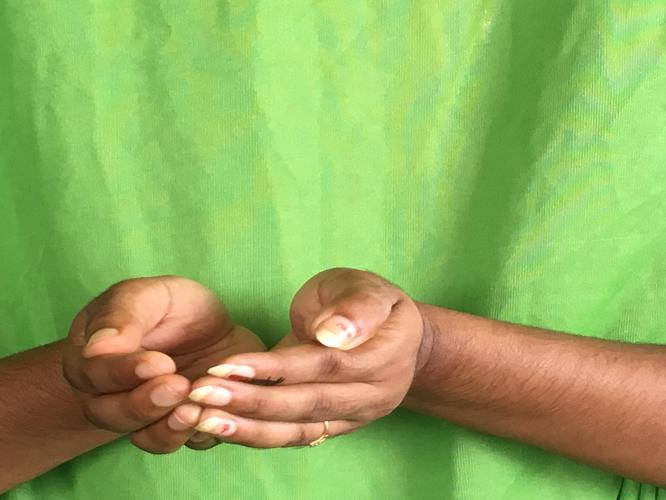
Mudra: Pushpaputa
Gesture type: double_hand